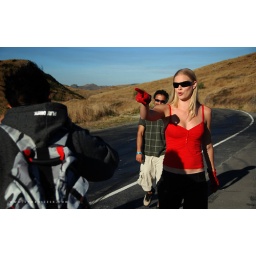
DJ: HideThe girl in the car : BrookeCamera &amp;amp; Director Jai AhnAsst. Camera &amp;amp; Director: HimiMain actress: GemmaMain Actor: Simon